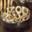
Label: bowl